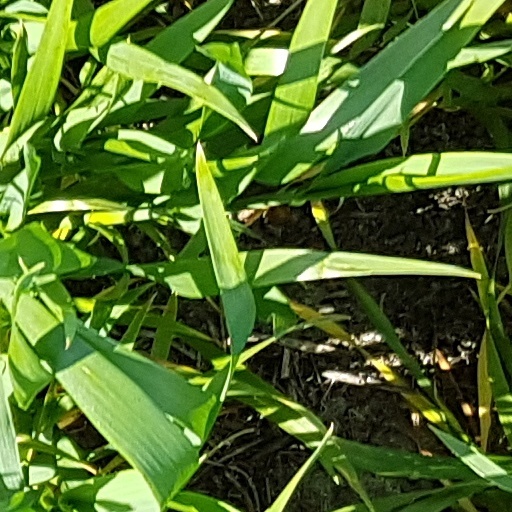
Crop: wheat